Santa Maria del Popolo

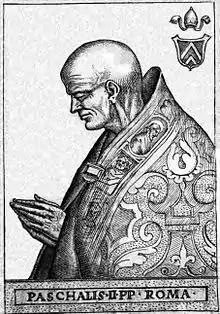
Pope Paschal II

The legend was recounted by an Augustinian friar, Giacomo Alberici in his treatise about the Church of Santa Maria del Popolo which was published in Rome in 1599 and translated into Italian the next year. Another Augustinian, Ambrogio Landucci rehashed the same story in his book about the origins of the basilica in 1646. The legend has been retold several times ever since with slight changes in collections of Roman curiosities, scientific literature and guidebooks. An example of the variations could be found in Ottavio Panciroli's book which claimed that the demons inhabiting the tree took the form of black crows. It is not known how far the tradition goes back but in 1726 in the archive of Santa Maria del Popolo there was a catalogue of the holy relics of the church written in 1426 which contained a (lost) version of the "miracle of the walnut tree". This was allegedly copied from an even more ancient "tabella" at the main altar. In the 15th century the story was already popular enough to be recounted by various German sources like Nikolaus Muffel's "Description of Rome" (1452) or "The Pilgrimage of Arnold Von Harff" (1497).